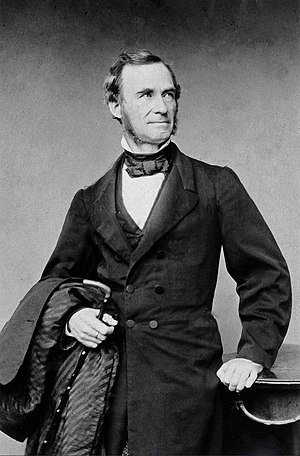
Bernhard Windscheid
Bernhard Joseph Hubert Windscheid var en tysk retslærd.